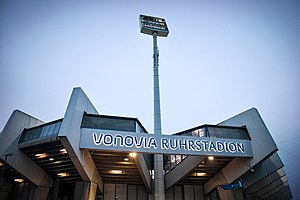
Ruhrstadion
Ruhrstadion
Ruhrstadion er et fodboldstadion i Bochum i Tyskland, der er hjemmebane for 2. Bundesliga-klubben VfL Bochum. Stadionet har plads til 33.000 tilskuere. Flere gange har det lagt græs til kampe for Tysklands fodboldlandshold, senest i 1993.